Deparia petersenii

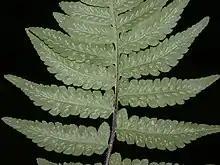

Deparia petersenii, commonly known as the Japanese lady fern, is a species of fern that generally grows between in length and has a width of between . This fern does not have any flowers and can be easily identifiable having gray hairs that grow on the underside of the leaves. This perennial fern is an aggressive fast growing invasive species known for long rhizomes and ability to form a thick ground cover. "D. petersenii" is sometimes cultivated and can be purchased online because it is not regulated or prohibited.